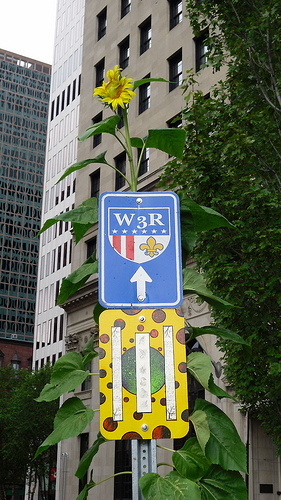
question: 人物はどれくらいいますか？
answer: 0人

question: 天気はどうなっていますか?
answer: くもり

question: 手前にあるものはどんな物ですか？
answer: 標識

question: 手前にある標識は何製ですか？
answer: 鉄製

question: 手前にある標識は何枚ですか？
answer: 2枚

question: 標識の後に咲いているものは何ですか？
answer: 花

question: 標識の後に咲いているものはどんな色ですか？
answer: 黄色

question: 背後に林立している物は何ですか？
answer: 高層ビル